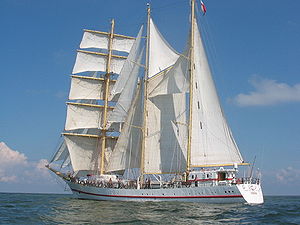
Barkentine / Skema over tremastede sejlskibe
Iskra II
En barkentine er i skibsterminologi betegnelsen for et fartøj med mindst tre master hvoraf kun den forreste fører råsejl, mens de øvrige har gaffelsejl. Blev også omtalt som skonnertbarker.